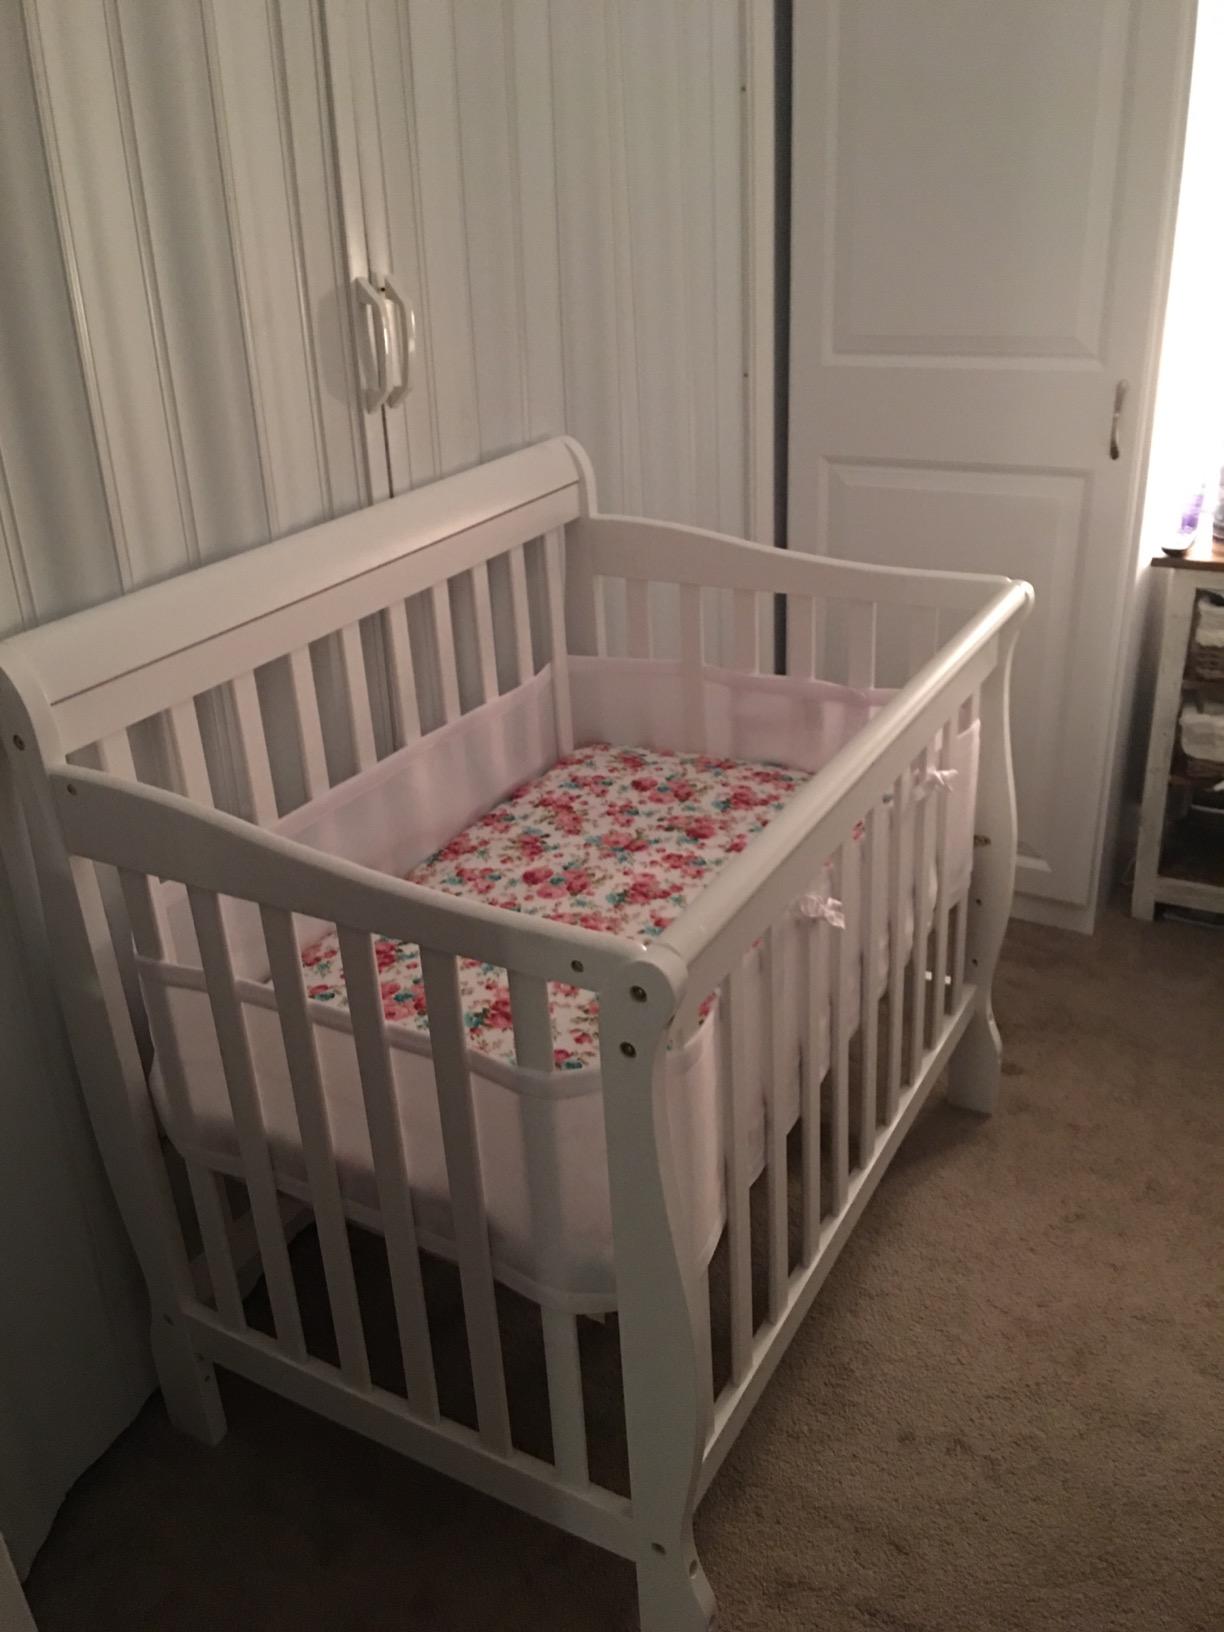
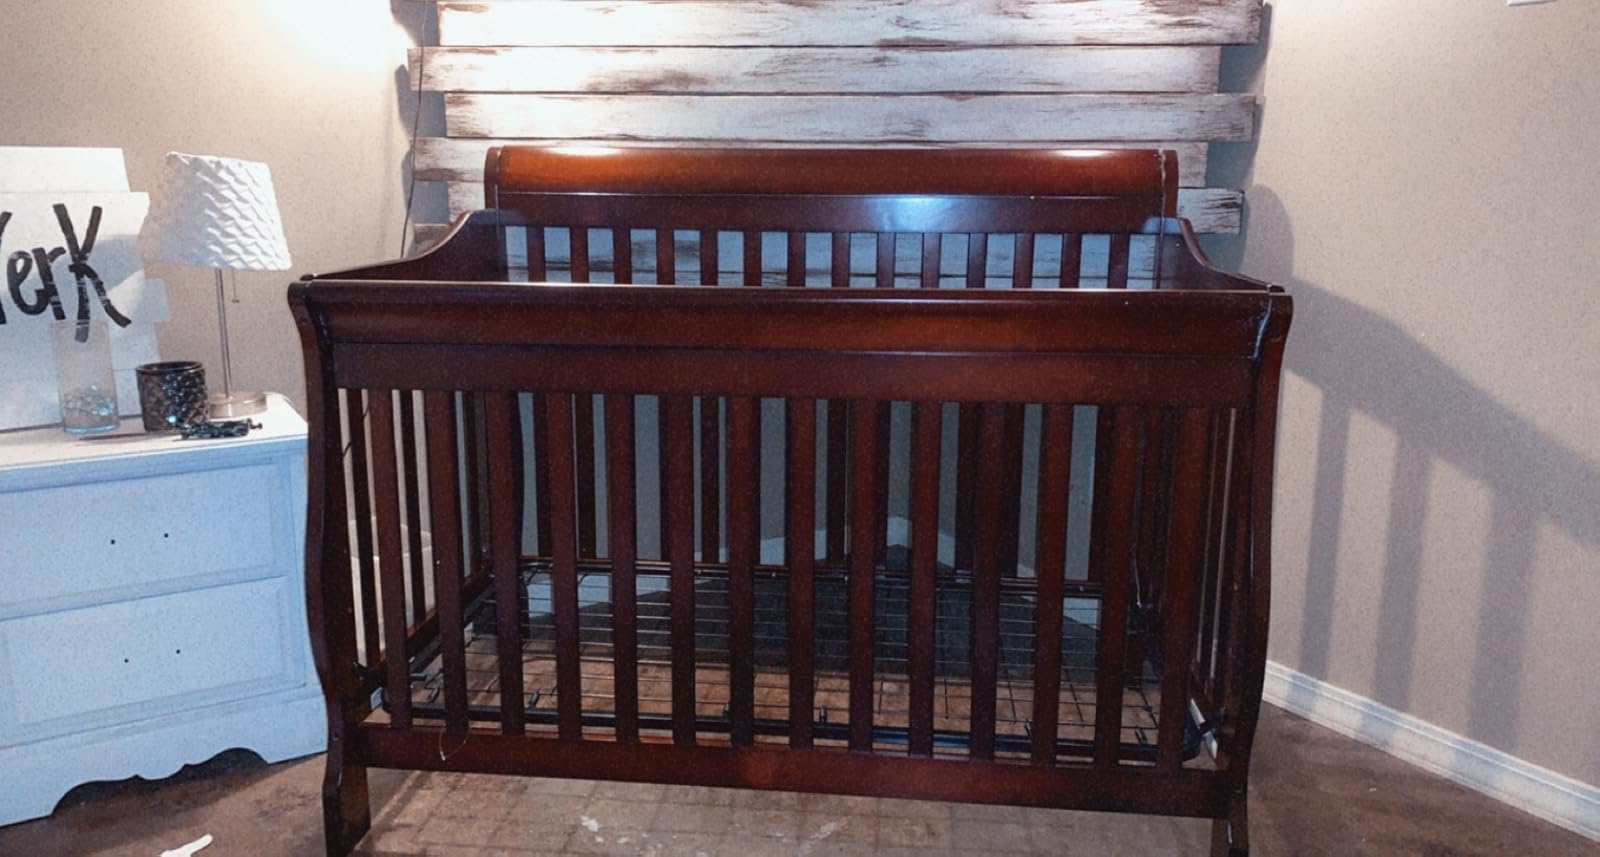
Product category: products_crib
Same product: no